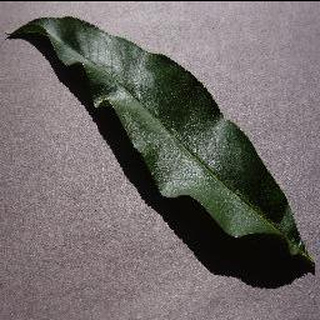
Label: healthy_peach